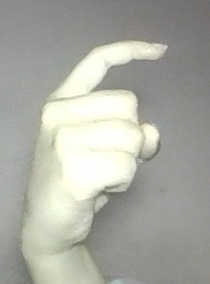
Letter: ra